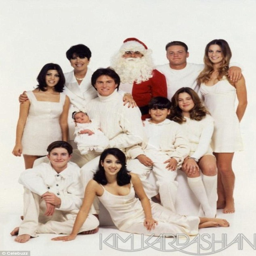
growing family : was born just in time for the card , for which the clan wore all - white